Elections in Milan

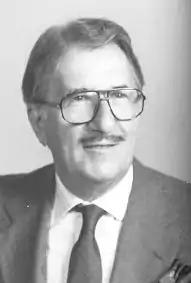
Aldo Aniasi lead two centre-left executives and the very first left-wing executive as Mayor (1967–1976)

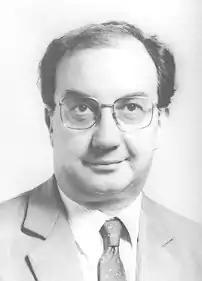
Carlo Tognoli lead two left-wing executives as Mayor (1976–1986)

Similarly to the national vote, the Italian Communist Party became for the first time in history the first party with the 30% of the votes. This extraordinary result led to the birth of the first "red-giunta" in the history of the city: the new coalition was formed by the leftist Socialist and Communist Party, while Aldo Aniasi was reconfirmed Mayor. In 1976, after Aniasi's resignation, the socialist Carlo Tognoli was elected Mayor.